United States Merchant Marine

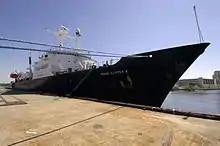
TS "Texas Clipper II" (1999–2005), training ship for the Texas A&M Maritime Academy

For part of sophomore and junior year, known at the academy as third class and second class years, midshipmen work as cadets on American-flagged unlimited tonnage merchant ships. Midshipmen are typically paired two to a ship, one engine cadet and one deck cadet. Midshipmen work and function as part of the crew and gain an opportunity for generous amounts of hands-on experience as well as the opportunity to travel abroad to many different foreign ports. The average midshipman travels to 18 countries during this period, which totals a minimum of 300 days. Due to this absence from the academy, the remaining three academic years span from late July, through mid-June.